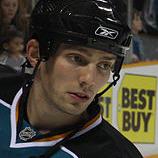
Age: 21